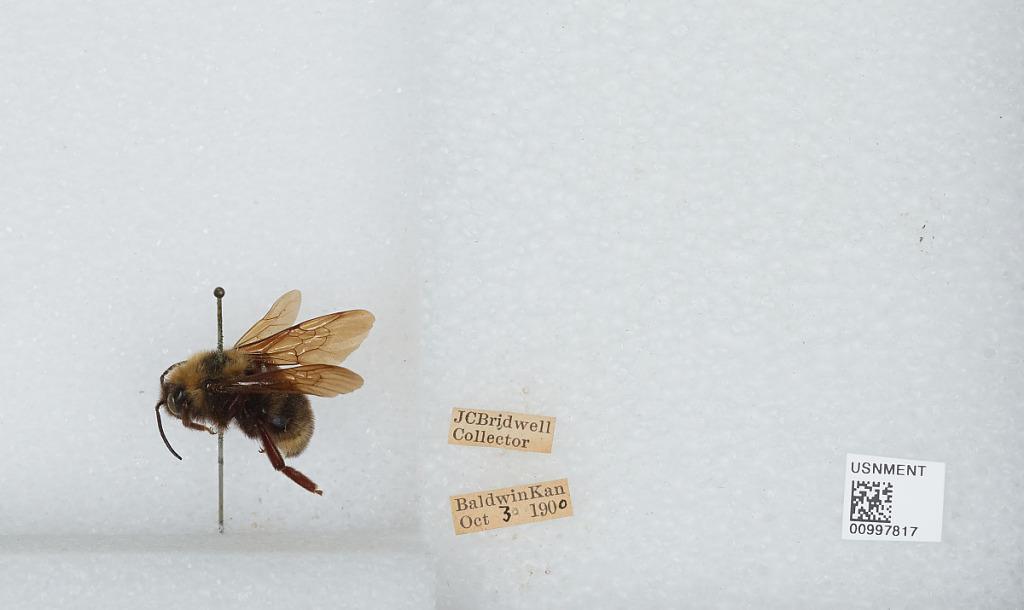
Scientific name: Bombus (Fervidobombus) fervidus fervidus (Fabricius)
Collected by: J. Bridwell
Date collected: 1900-10-3
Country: United States
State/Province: Kansas
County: Douglas
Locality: Baldwin
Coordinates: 38.7775, -95.1875